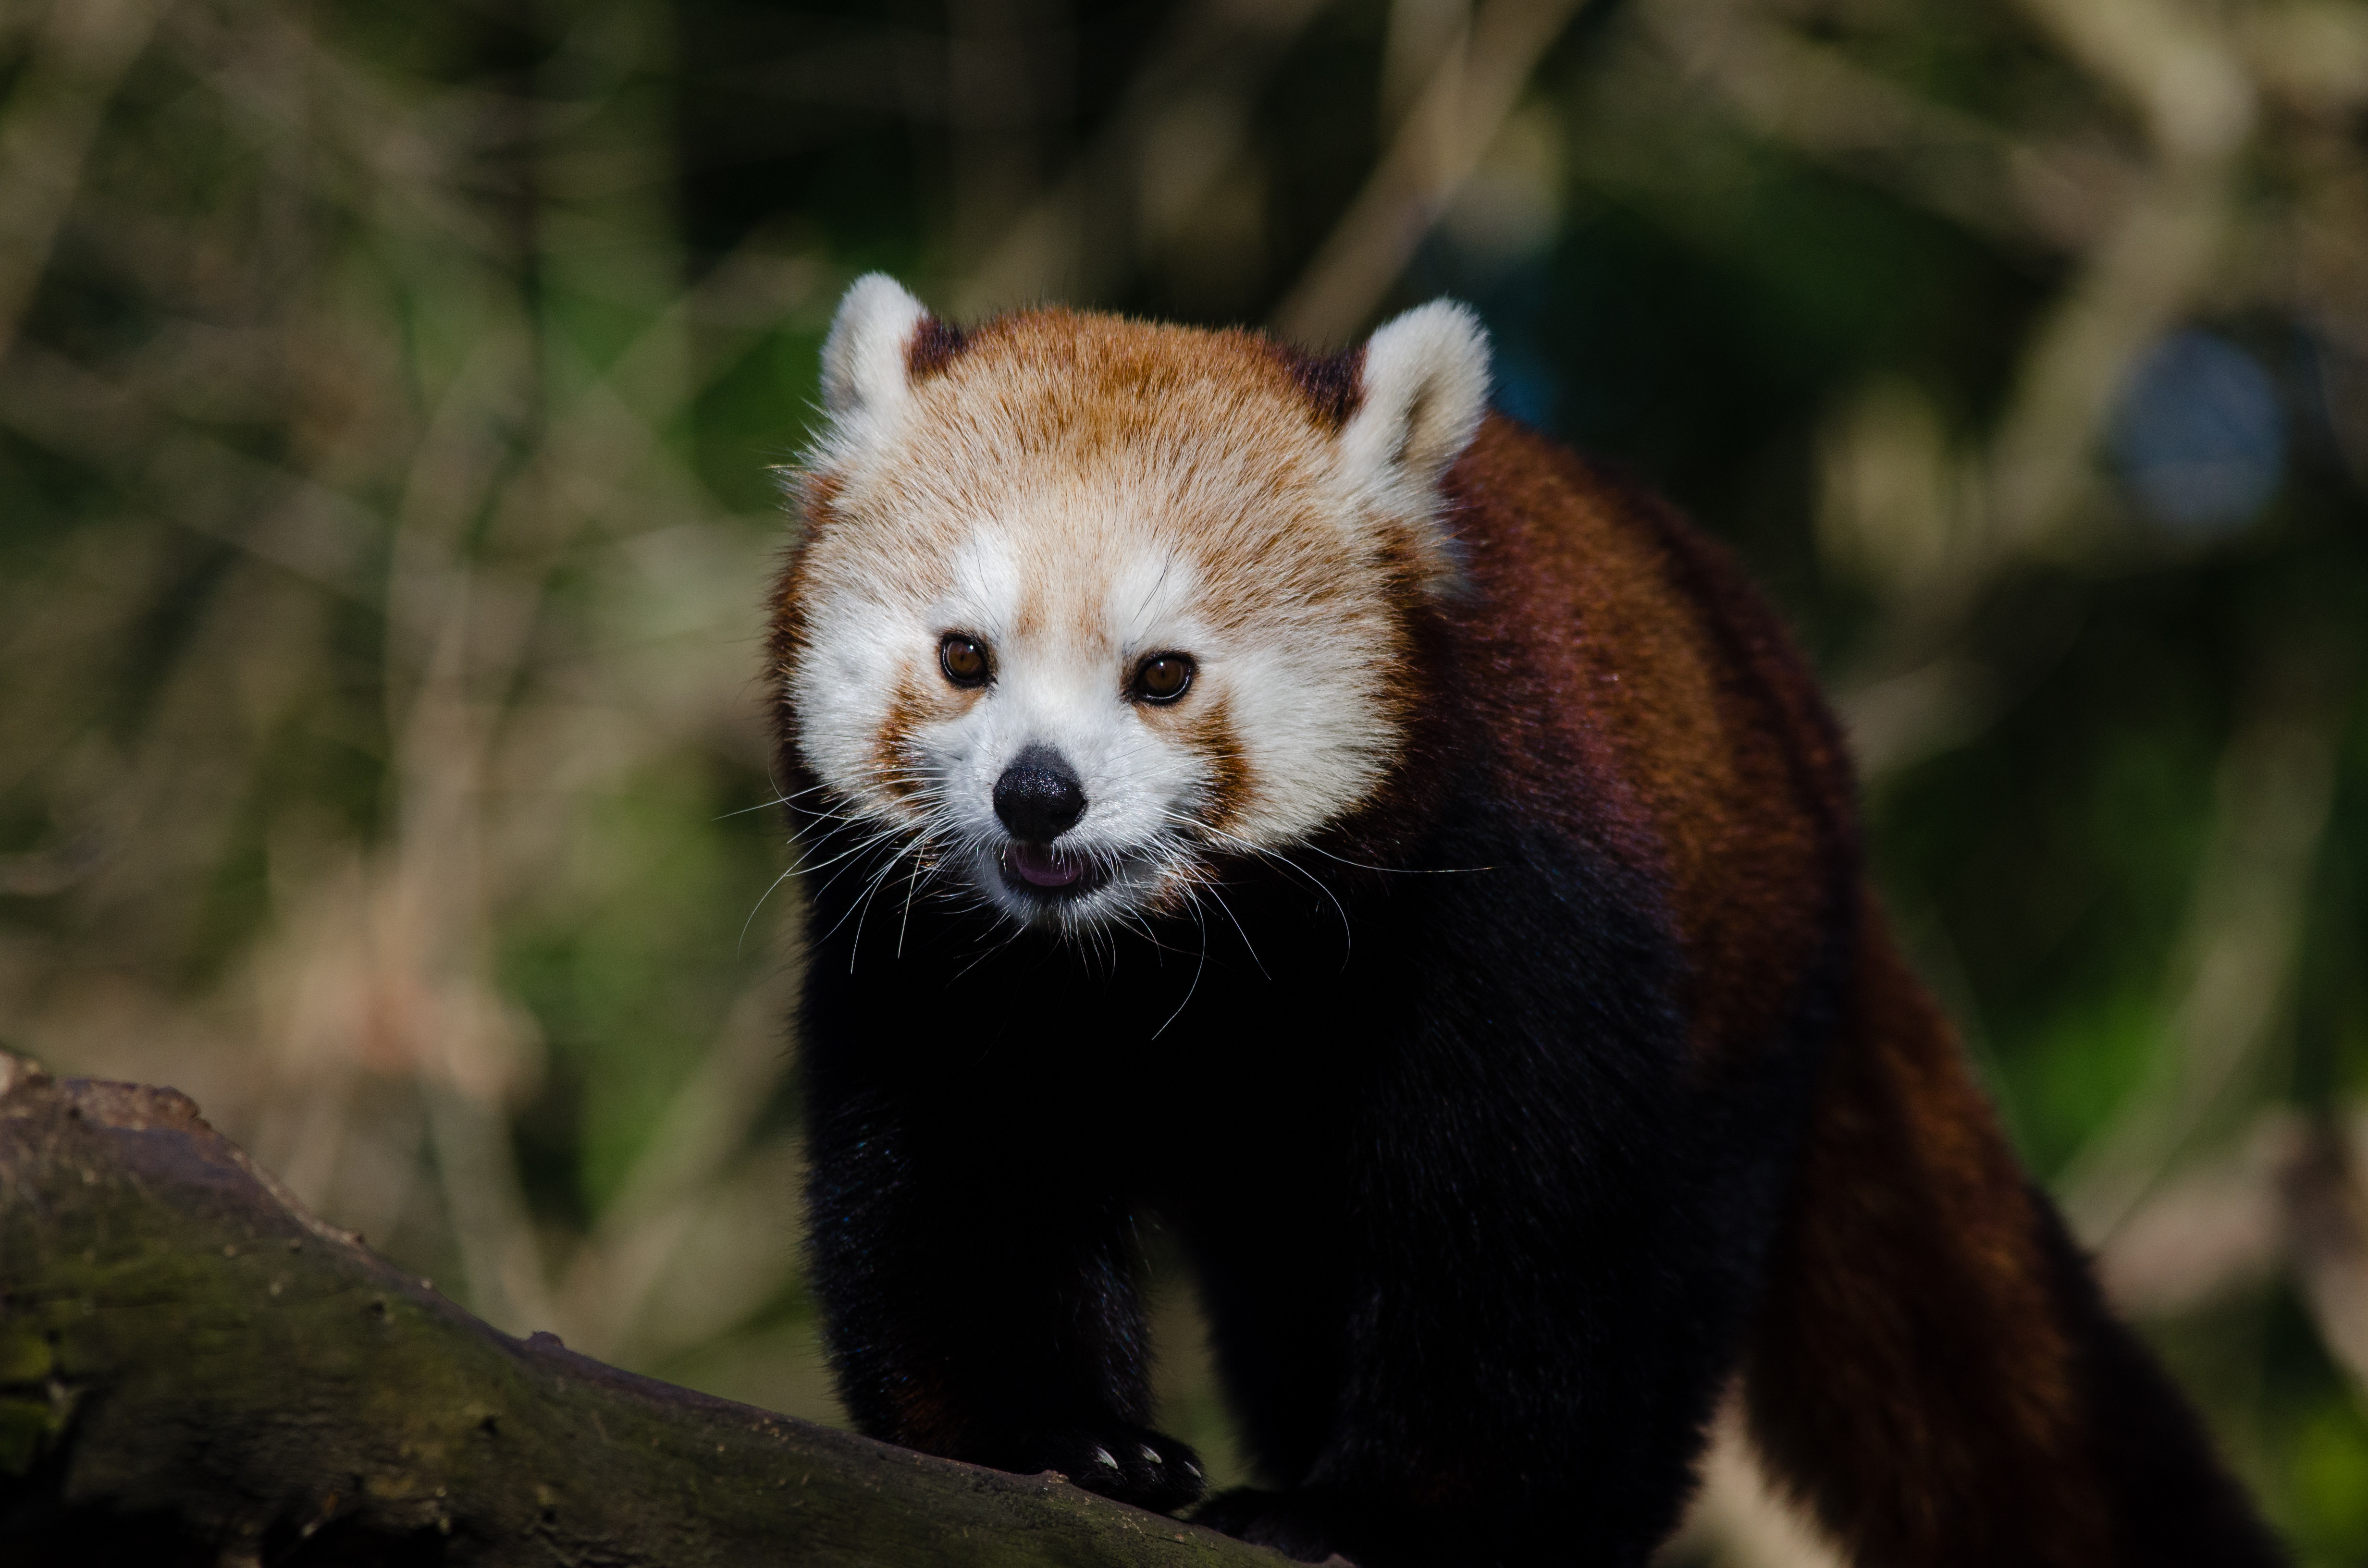
tree, bokeh, animal, cute, bear, wildlife, zoo, red, mammal, nikon, fauna, red panda, panda, whiskers, endangered, vertebrate, germany, deutschland, baum, adorable, tele, d7000, roter, kleiner, niedlich, species, tierpark, bedroht